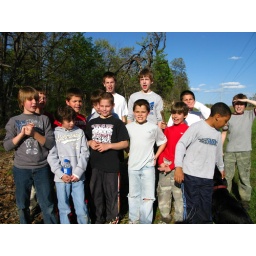
10th Birthday Party.. Our birthday boy in the front wearing black